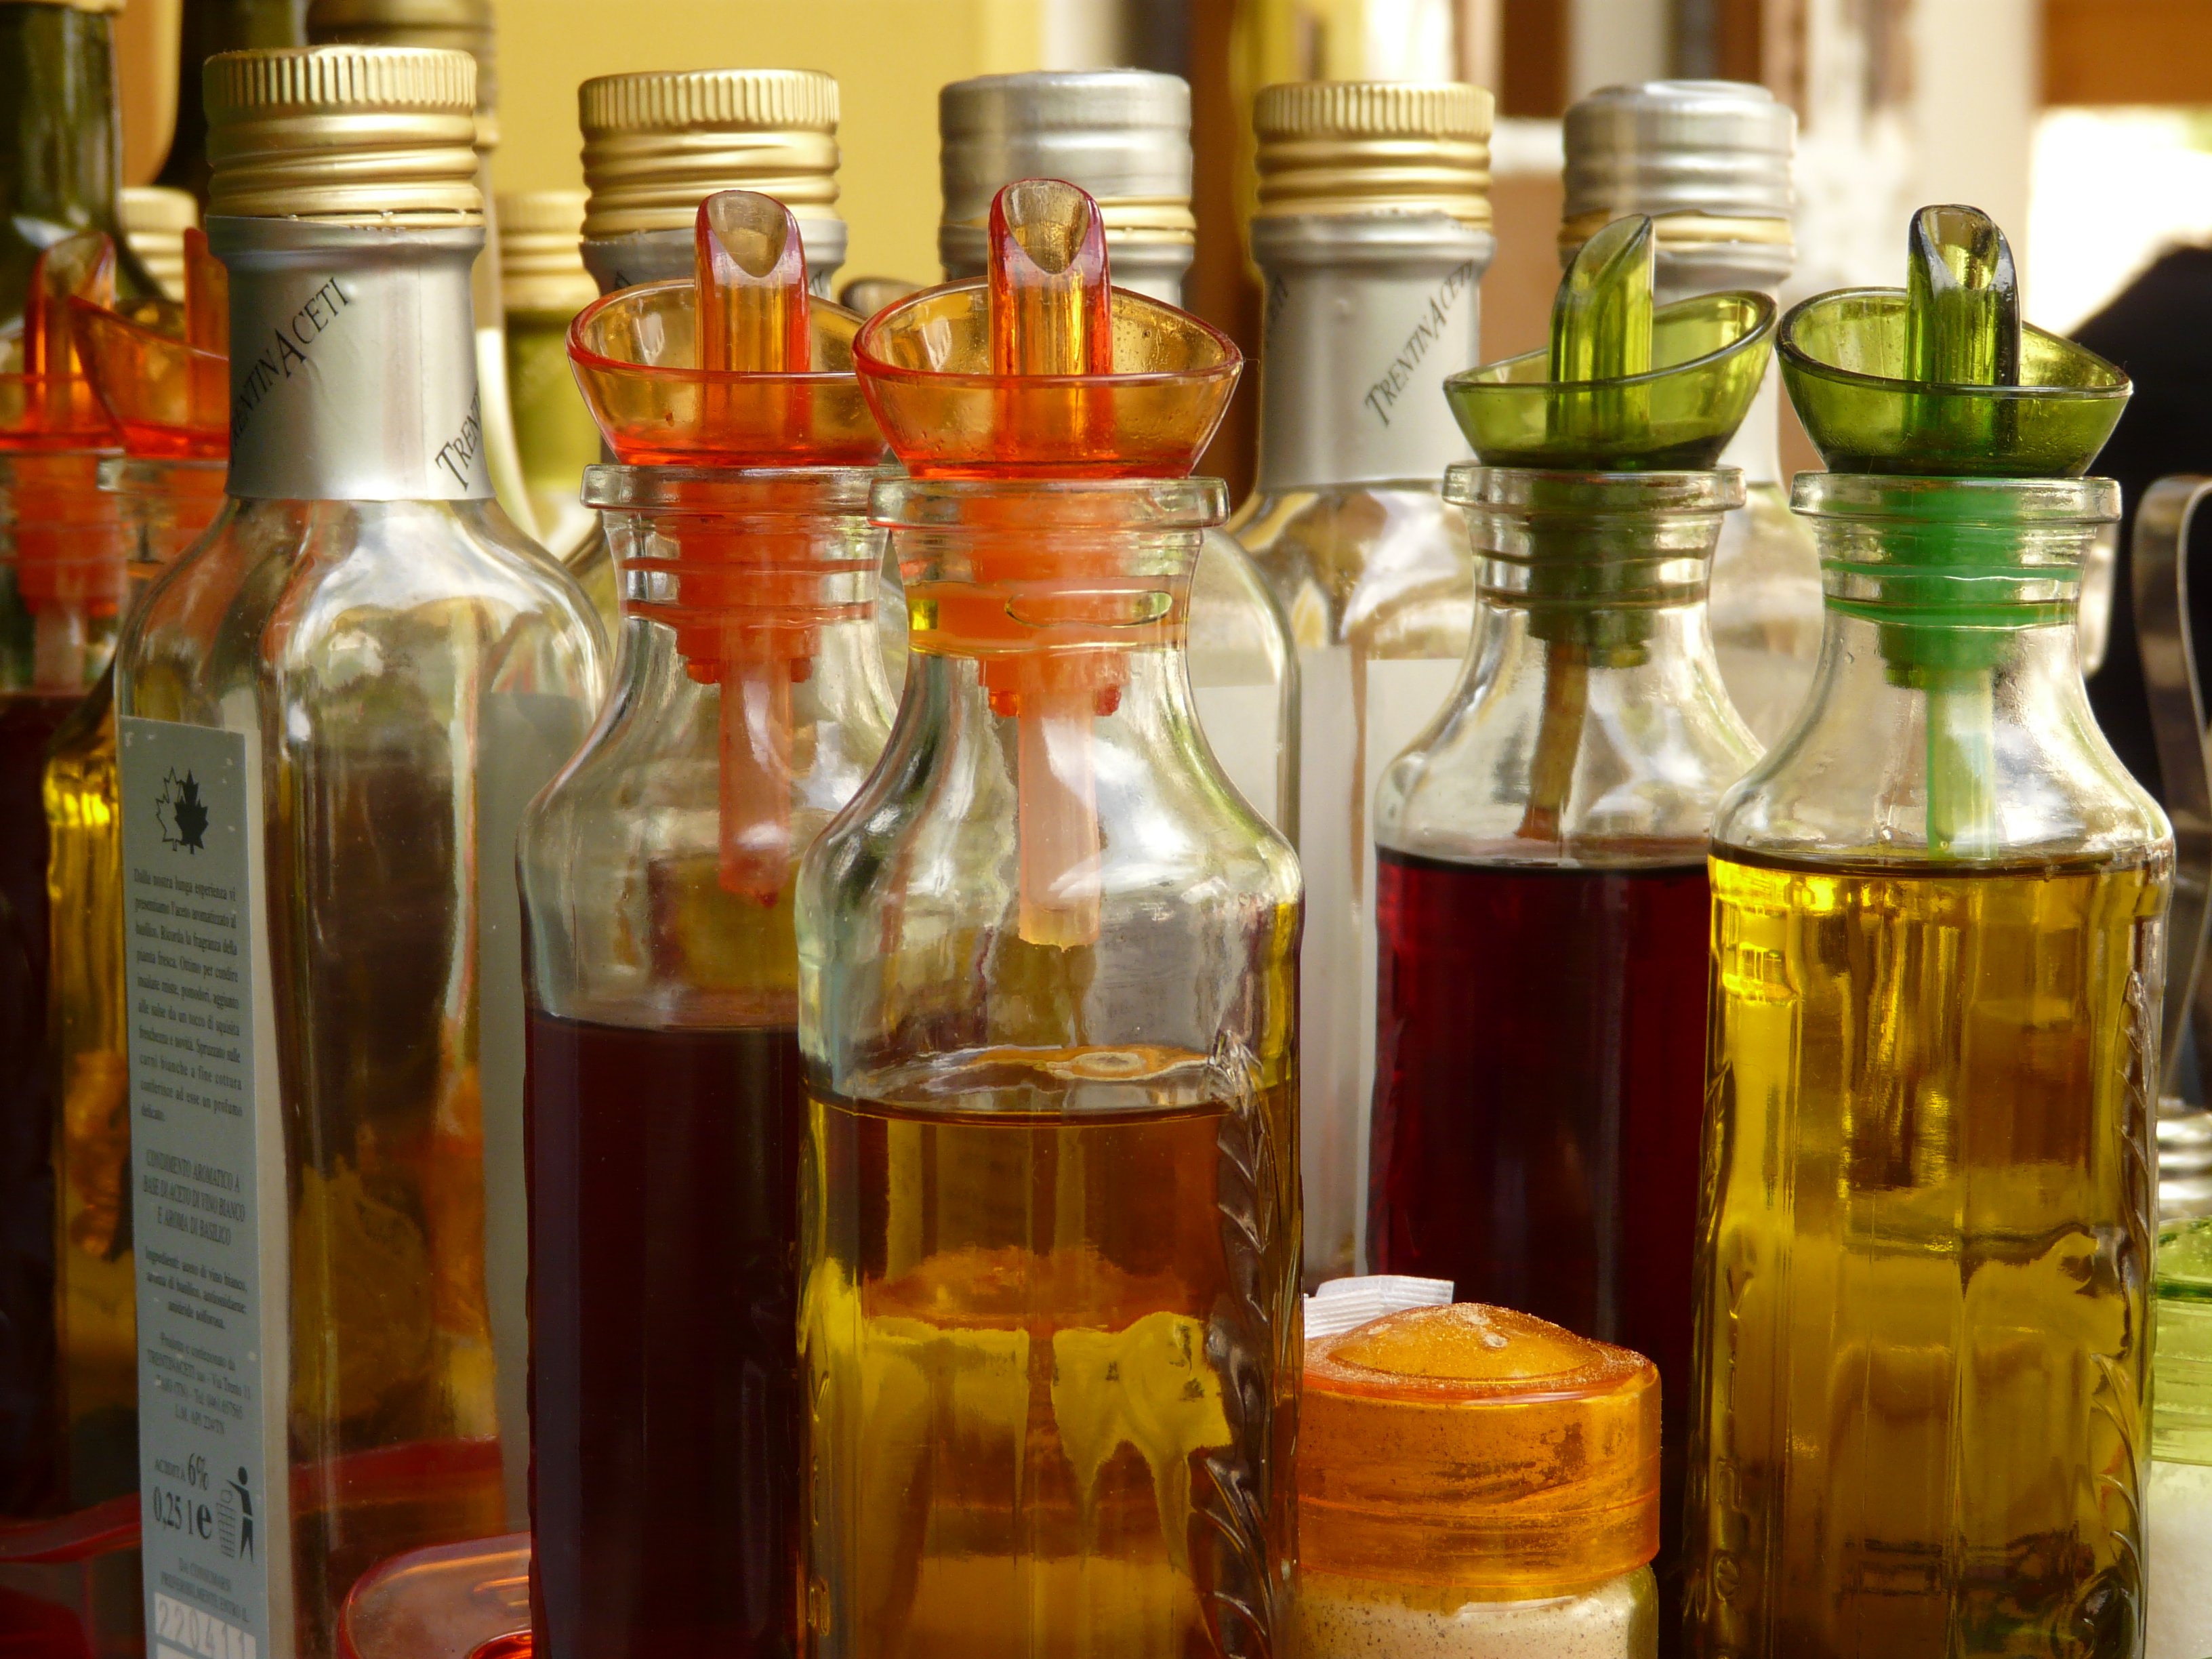
food, produce, bottle, still life, glass bottle, product, bottles, oil, vinegar, distilled beverage, food preservation